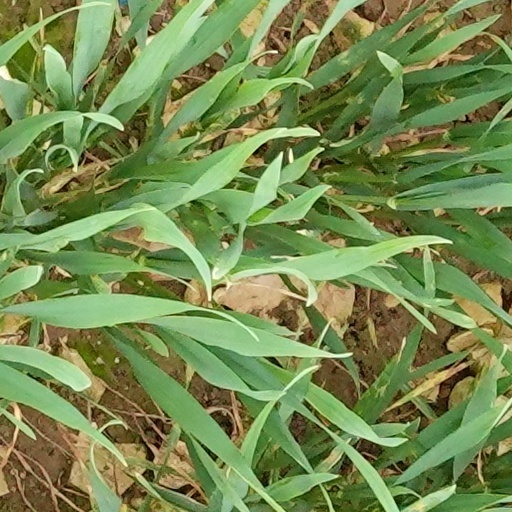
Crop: wheat